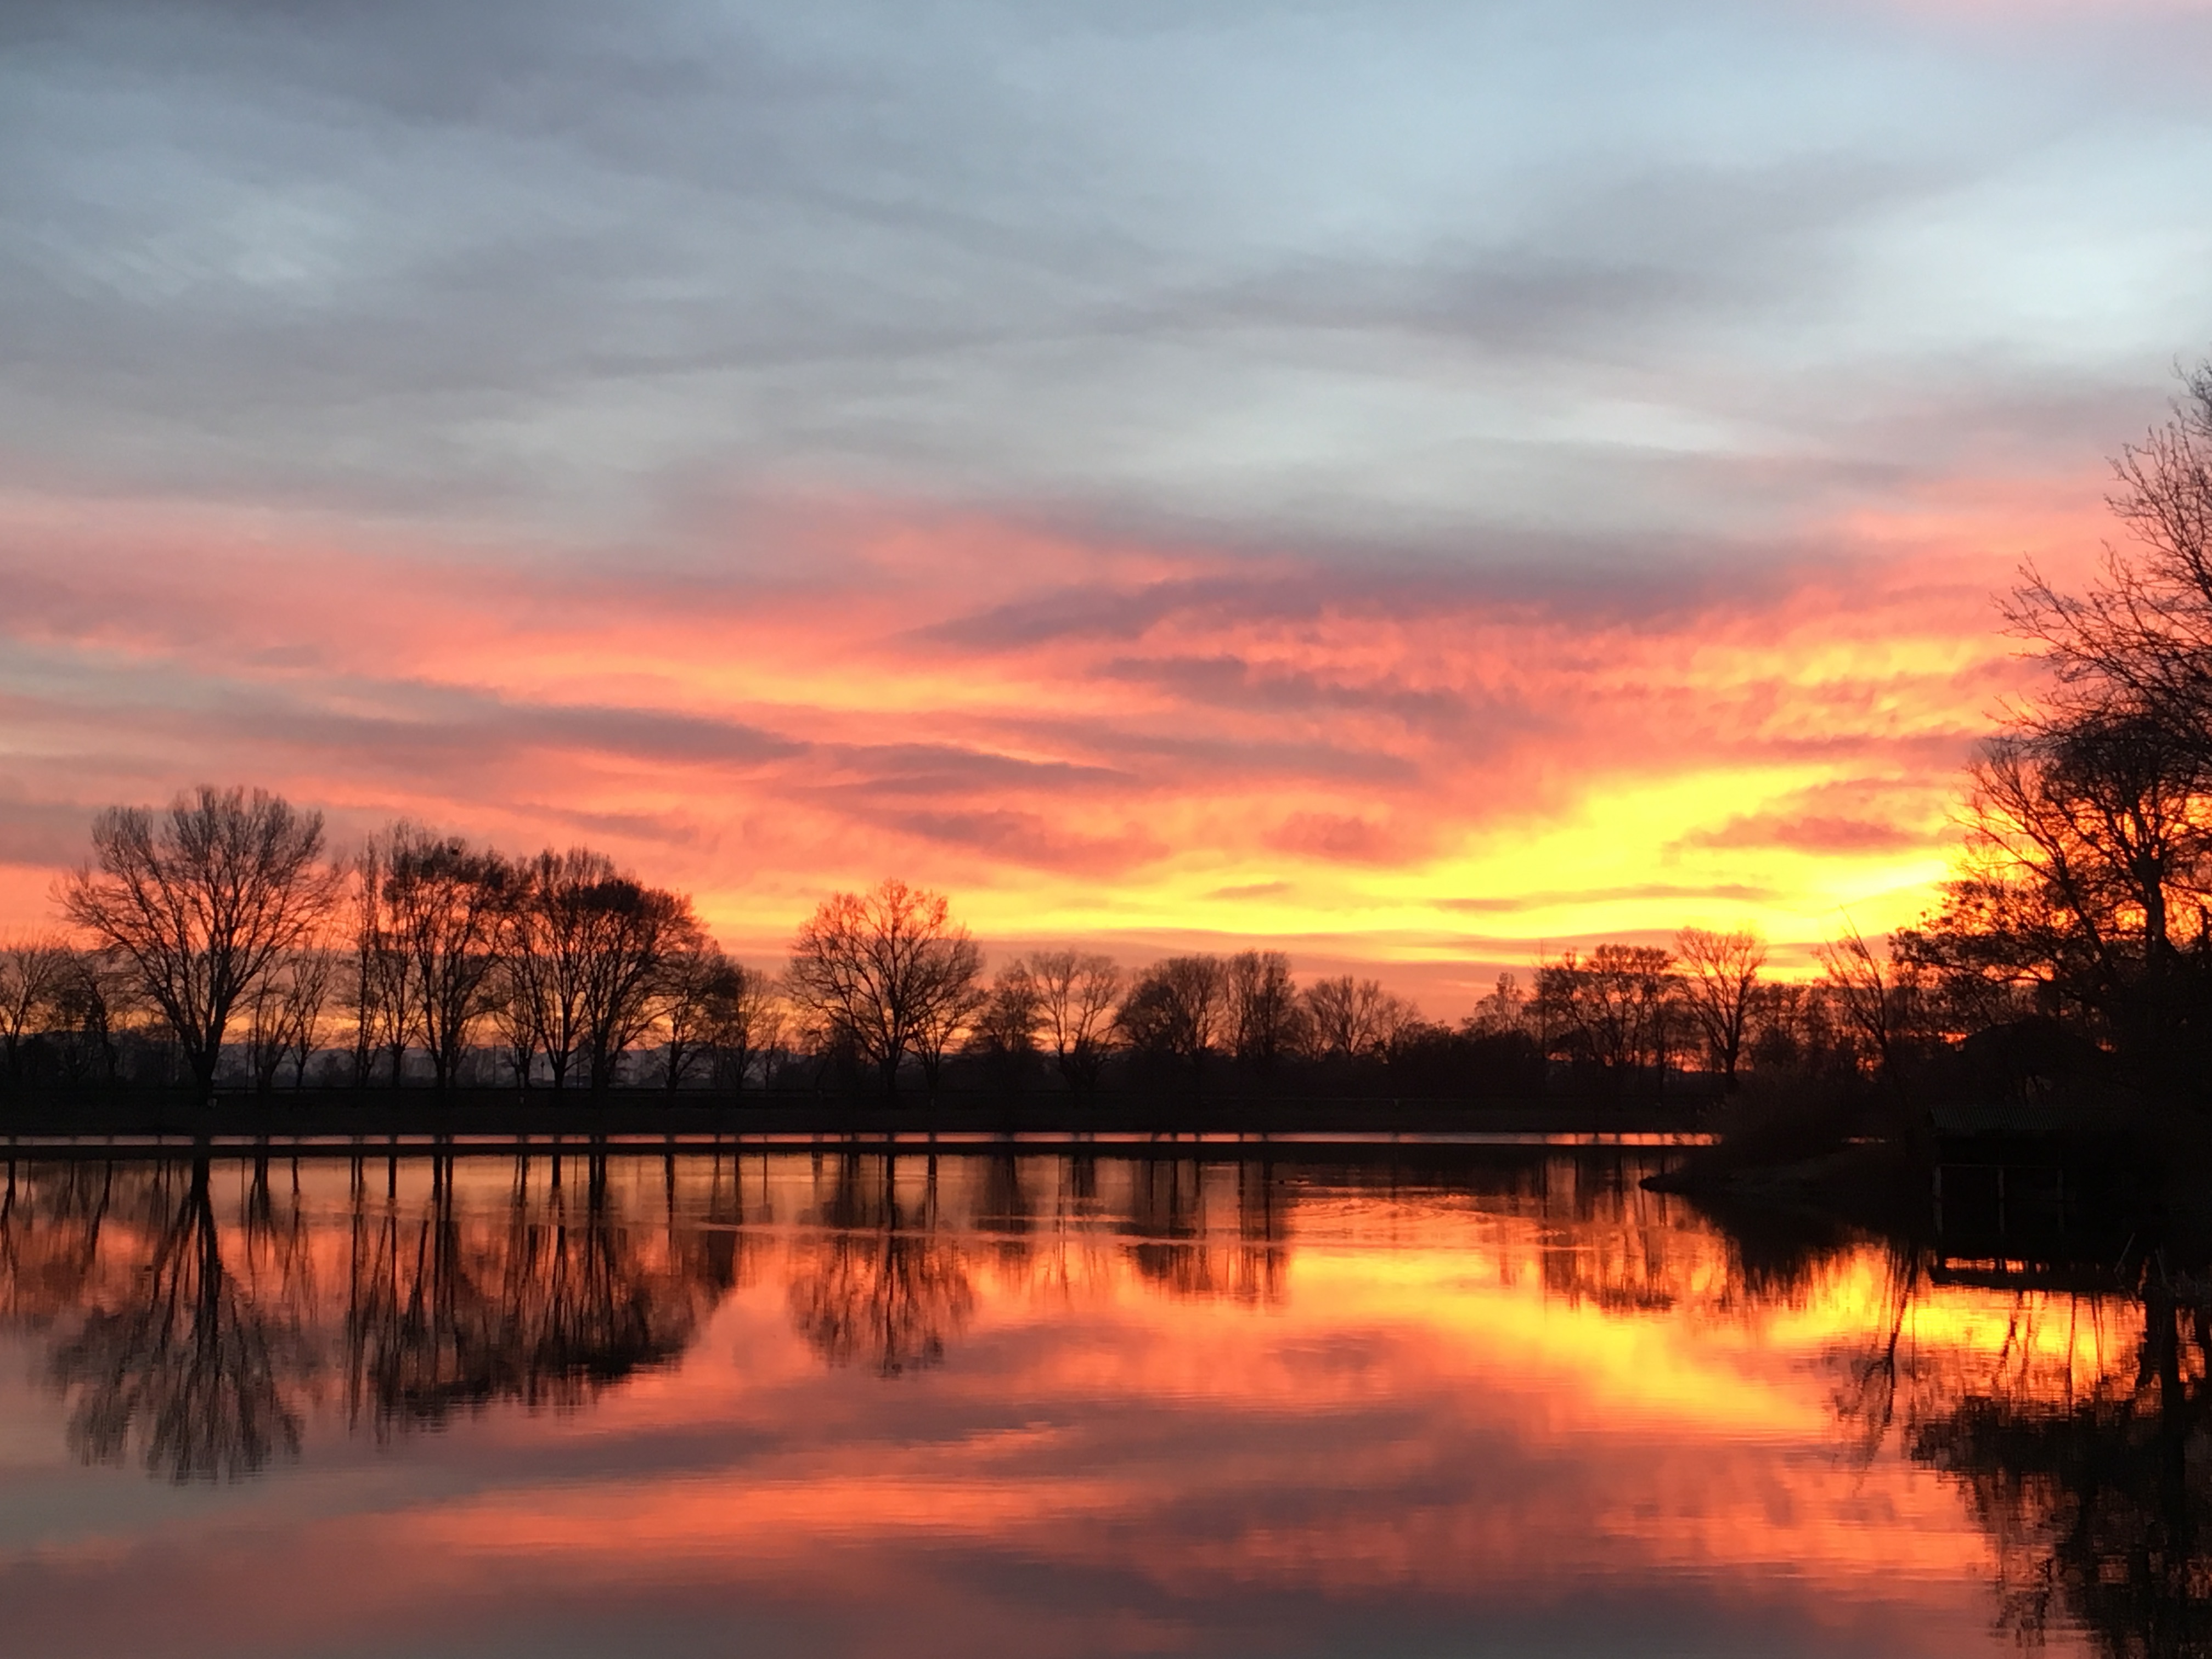
nature, cloud, sky, sunrise, sunset, morning, lake, dawn, river, dusk, evening, reflection, loch, afterglow, atmospheric phenomenon, red sky at morning